Lokmanya Tilak Garden

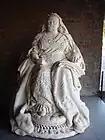
Queen Victoria statue, now in Sanskar Kendra

On 7 January 1910, a statue of Queen Victoria was installed in the garden and unveiled by Mr. Barrow, the Commissioner of Ahmedabad. It was designed and sculptured by Ganpatrao Kashinath Mhatre from Mumbai in Carrara marble. The seven-feet statue displayed the queen seated in a royal chair wearing royal robes with intricate carvings of embroidery, crown on her head and a globe and a sceptre in her hands. The stone canopy and the high back of the royal chair which shows behind the statue was made of cold-blue Indian marble. Later the statue, damaged in some parts, was moved to the Sanskar Kendra. The empty canopy still exists in the garden.